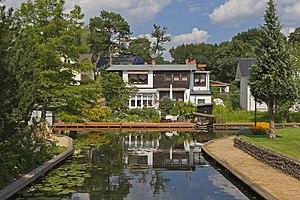
Berlin-Rahnsdorf [ˈʀaːnsˌdɔʁf] est un quartier à Berlin situé depuis 2001 dans l'arrondissement de Treptow-Köpenick.